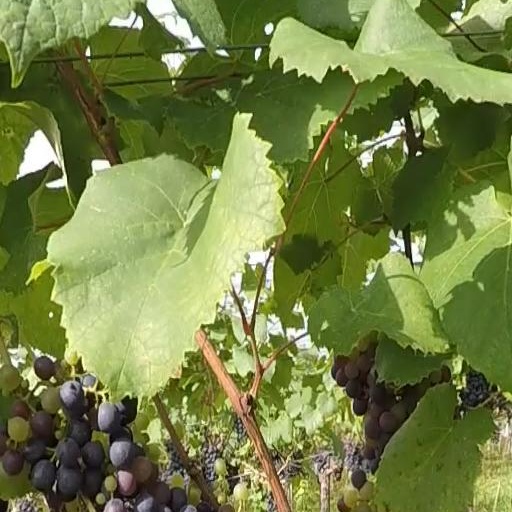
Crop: grape